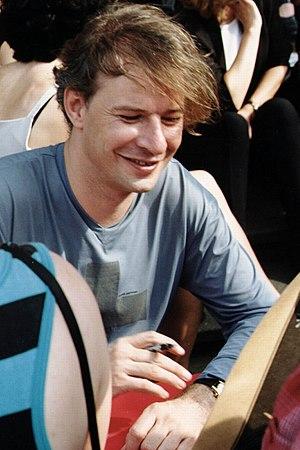
Leander Haußmann est un metteur en scène de théâtre et de cinéma et acteur allemand né le 26 juin 1959 à Quedlinburg.